Jackals (2017 film)

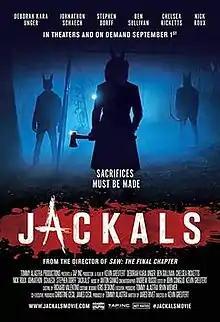
Film poster

Jackals is a 2017 American horror thriller film directed and co-edited by Kevin Greutert and produced by Tommy Alastra. The film is written by Jared Rivet and stars Deborah Kara Unger, Ben Sullivan, Chelsea Ricketts, Nick Roux, Jonathan Schaech, and Stephen Dorff.